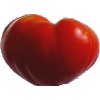
Label: Tomato 3